Thomas Alexander Tefft

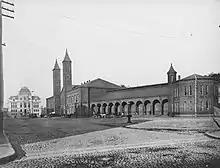
Providence Union Station, 1847–1896. Note the similarity in style to the Cannelton Cotton Mill

Thomas Alexander Tefft (August 2, 1826 – December 12, 1859) was an American architect, from Providence, Rhode Island. Tefft, one of the nation's first professionally trained architects, is considered a master of "Rundbogenstil" and a leading American proponent of its use. Prior to his untimely death, Tefft "offered the most advanced designs of [his] day in America"